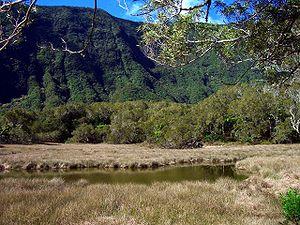
La Grande Mare est une mare de l'île de La Réunion, département d'outre-mer français dans le sud-ouest de l'océan Indien. D'une superficie de 2,25 hectares, elle est située à 1 407 mètres d'altitude dans la forêt de Bélouve, sur le territoire de la commune de Salazie. Ce faisant, elle relève du cœur du parc national de La Réunion.
La forêt de Bélouve est une forêt des Hauts de l'Est de l'île de La Réunion, département d'outre-mer français dans l'océan Indien. Elle occupe un plateau perché situé en marge du cirque naturel qu'occupe la commune de Salazie, sur le territoire de laquelle elle est néanmoins située. On n'y accède que par une route en cul-de-sac qui traverse la forêt de Bébour en provenance de La Plaine-des-Palmistes ou du nord par un sentier de randonnée escarpé montant de l'îlet d'Hell-Bourg. C'est l'une des forêts de la Réunion qui produit le bois de tamarin des hauts utilisé en ébénisterie.